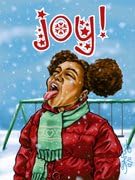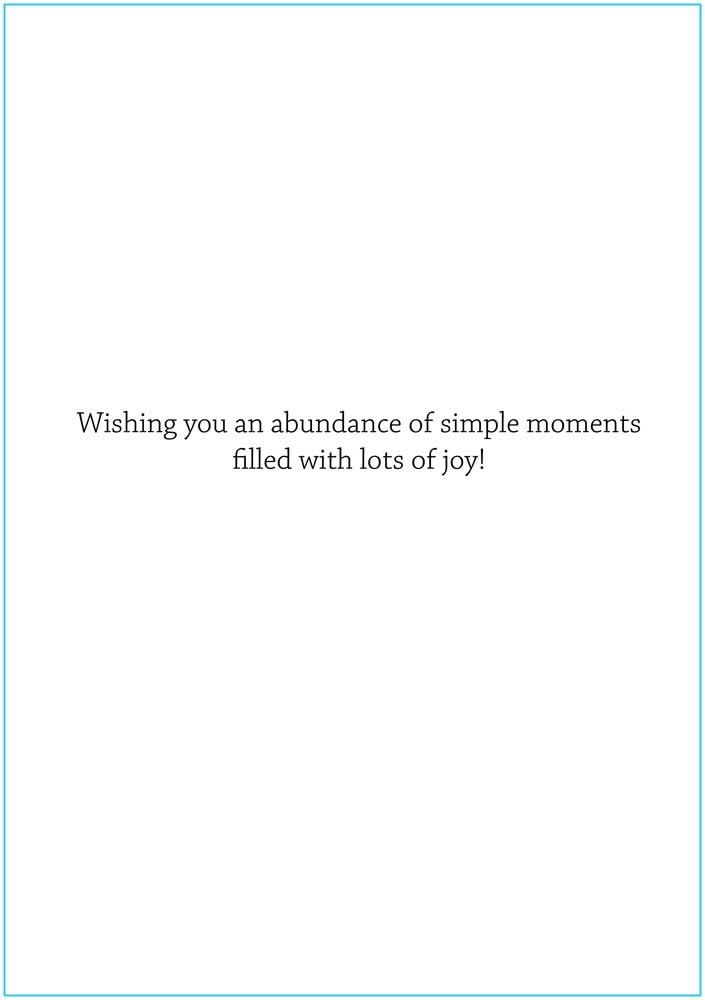
Lil' Snowflake Holiday Card Pack
Category: Office Products
All cards are original designs, inspired by everyday, simple moments. These cards are printed on 100% recycled content, 60% post-consumer waste, processed chlorine-free paper with soy/vegetable based inks. Envelopes are also made with 100% recycled content and packaging is recyclable.
Features: The quintessential shared experience for kids who grow up in places with snow. | Inside Message: Wishing you an abundance of simple moments filled with lots of joy! | 12 Cards; 14 White Envelopes | Cards measure 5x7; Matte Finish (not glossy) | Eco-friendly: 100% Recycled Paper and Recyclable Packaging